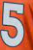
Number: 5